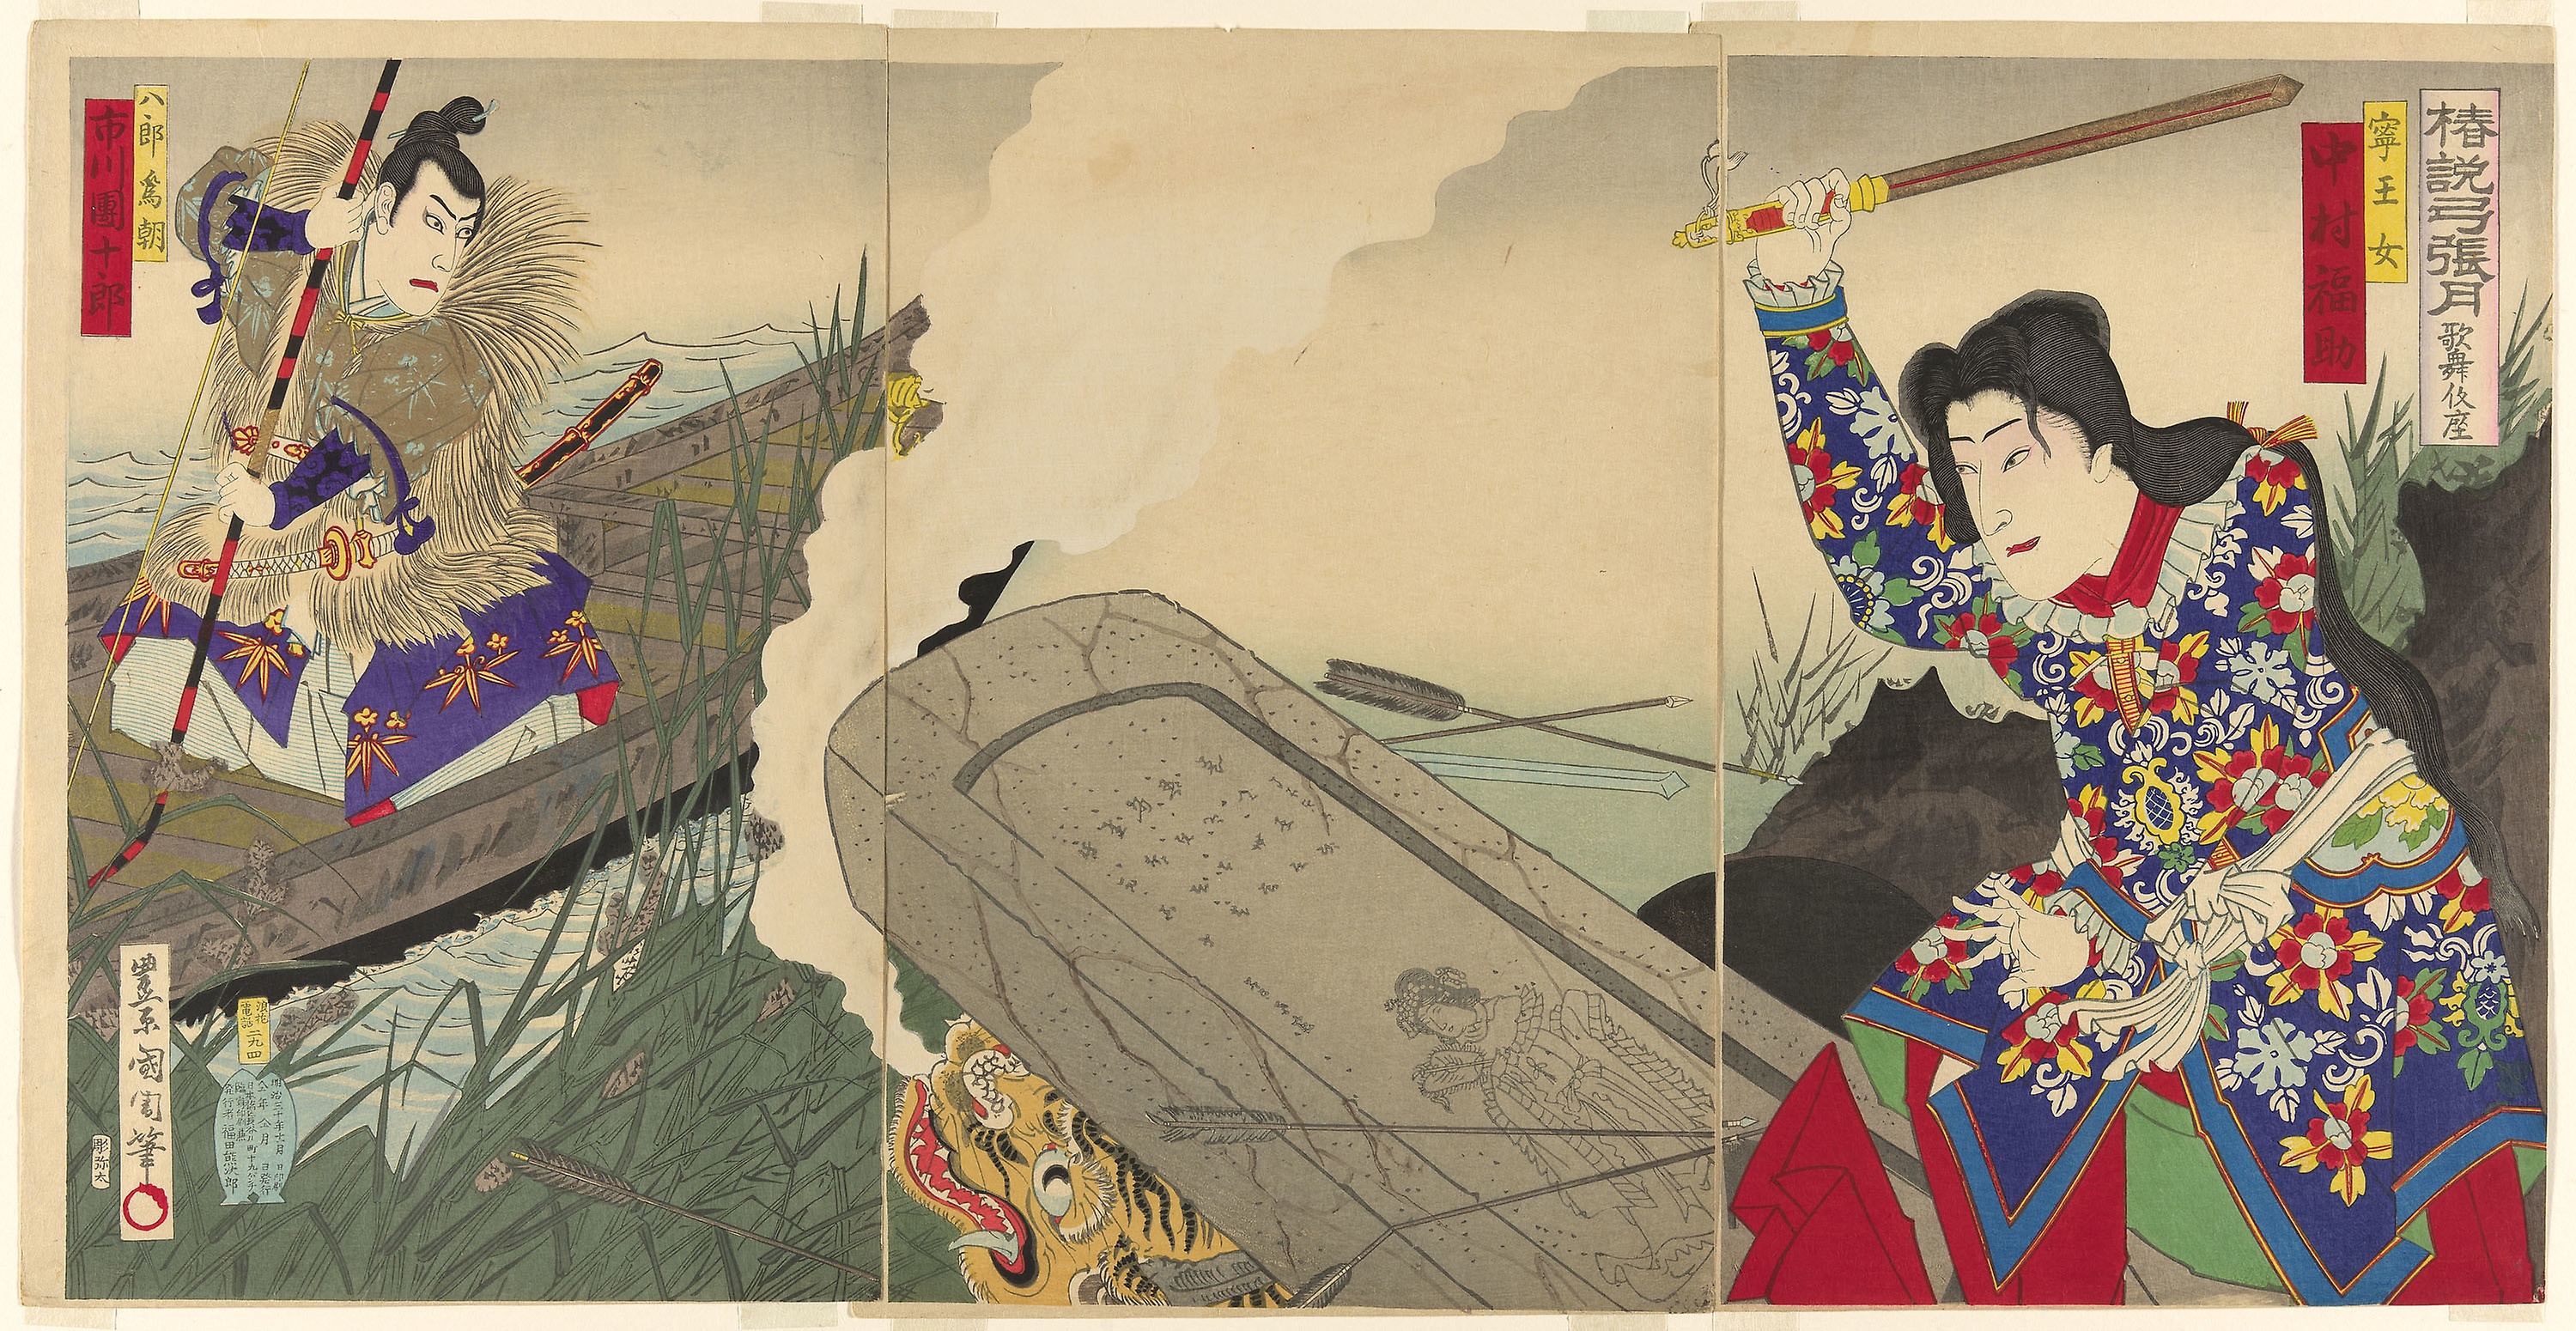
art, illustration, painting